French Development Agency

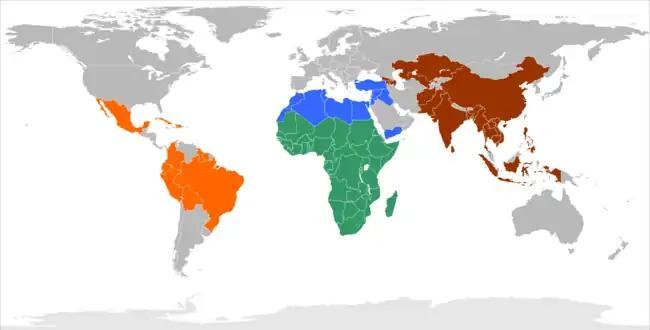

The French Development Agency (AFD) implements the policy defined by the French Government. It works to combat poverty and promote sustainable development.